George Bowes (MP for County Durham)

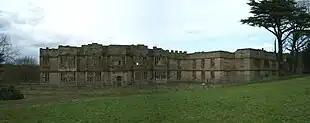
The shell of Gibside Hall in County Durham

George Bowes was baptized on 4 September 1701, the youngest son of Sir William Bowes, MP, and Elizabeth Bowes (née Blakiston). The Bowes family had been prominent in County Durham, with their ownership of the estate and castle of Streatlam but in 1713, George's father acquired (from his wife's family) the Gibside estate which included some of the area's richest coal seams and led to the family becoming immensely wealthy through the coal trade. George Bowes inherited the family estates in 1721, including Gibside. Although he was the youngest son, his elder brothers had died young. In October 1724 he married the fourteen-year-old Eleanor Verney, but she died in December of that year. Her death was commemorated in a poem, written by Lady Mary Wortley Montagu. Horace Walpole, years later, implied that she had died as a result of Bowes' sexual vigour ("the violence of the bridegroom's embraces").